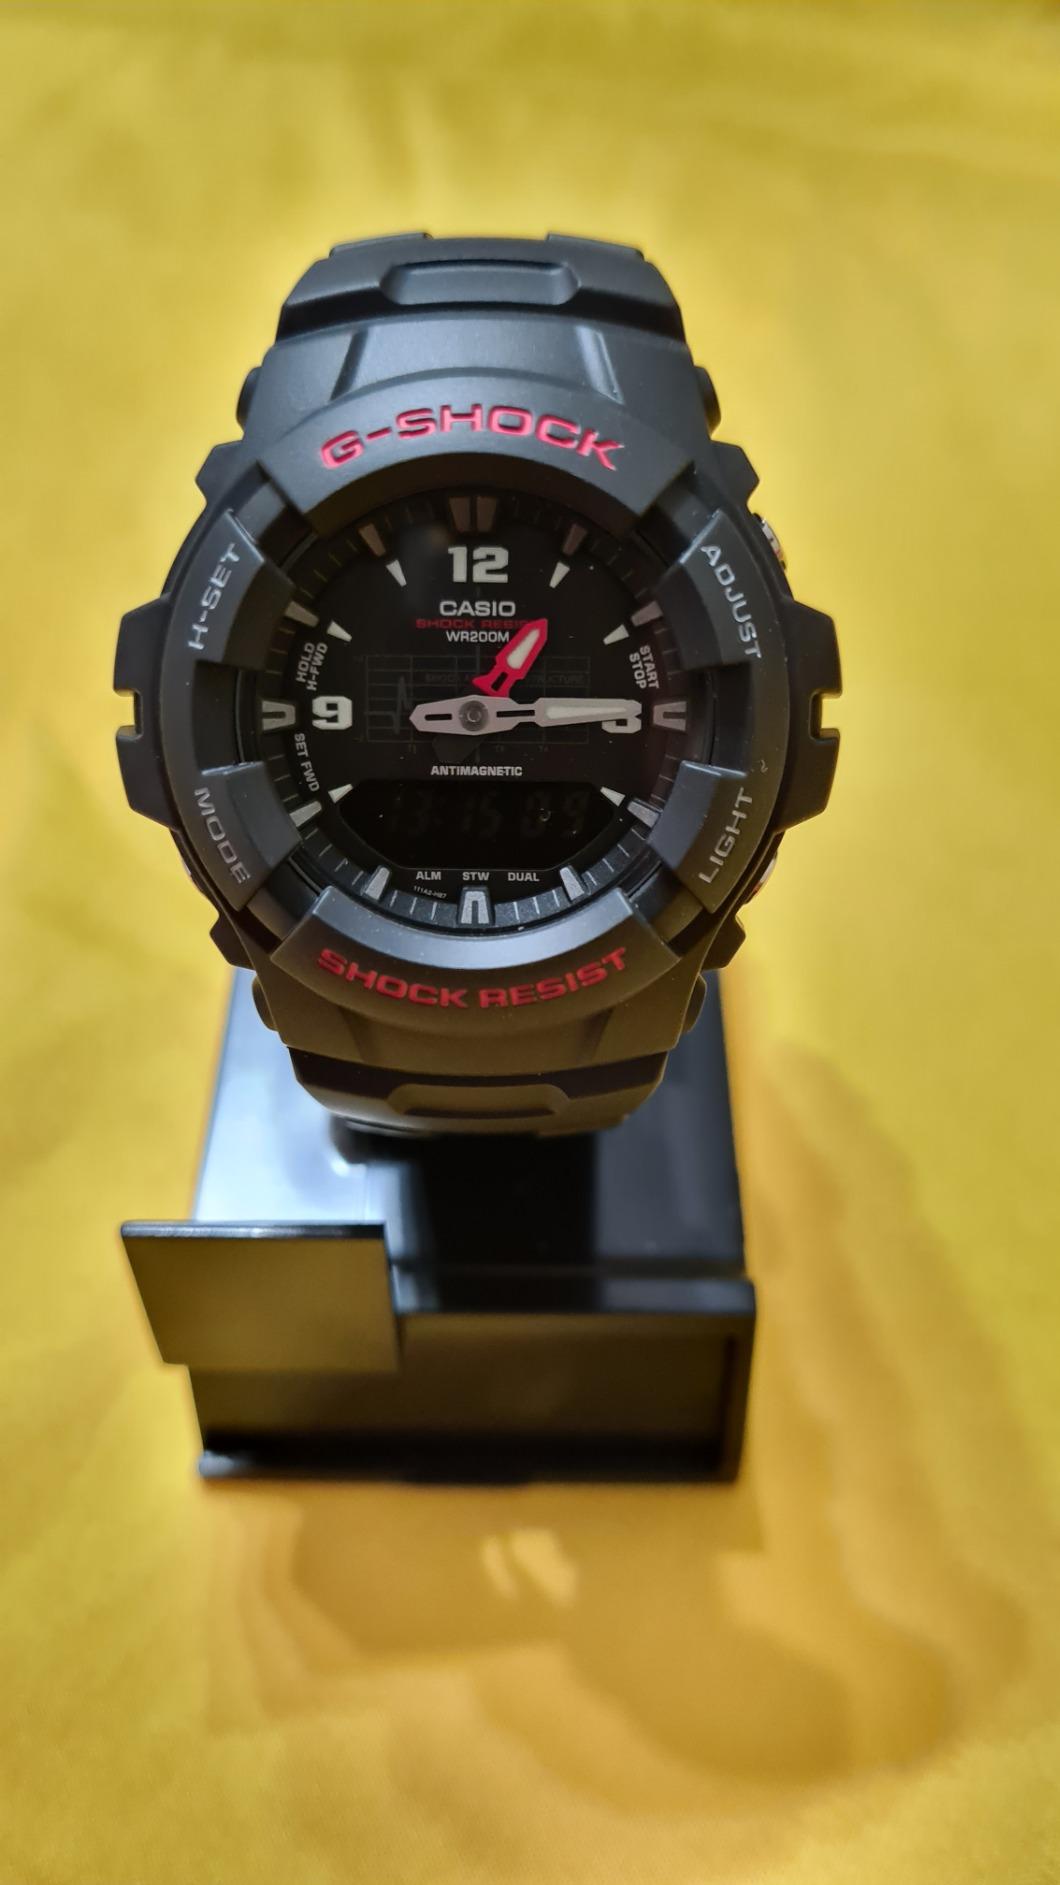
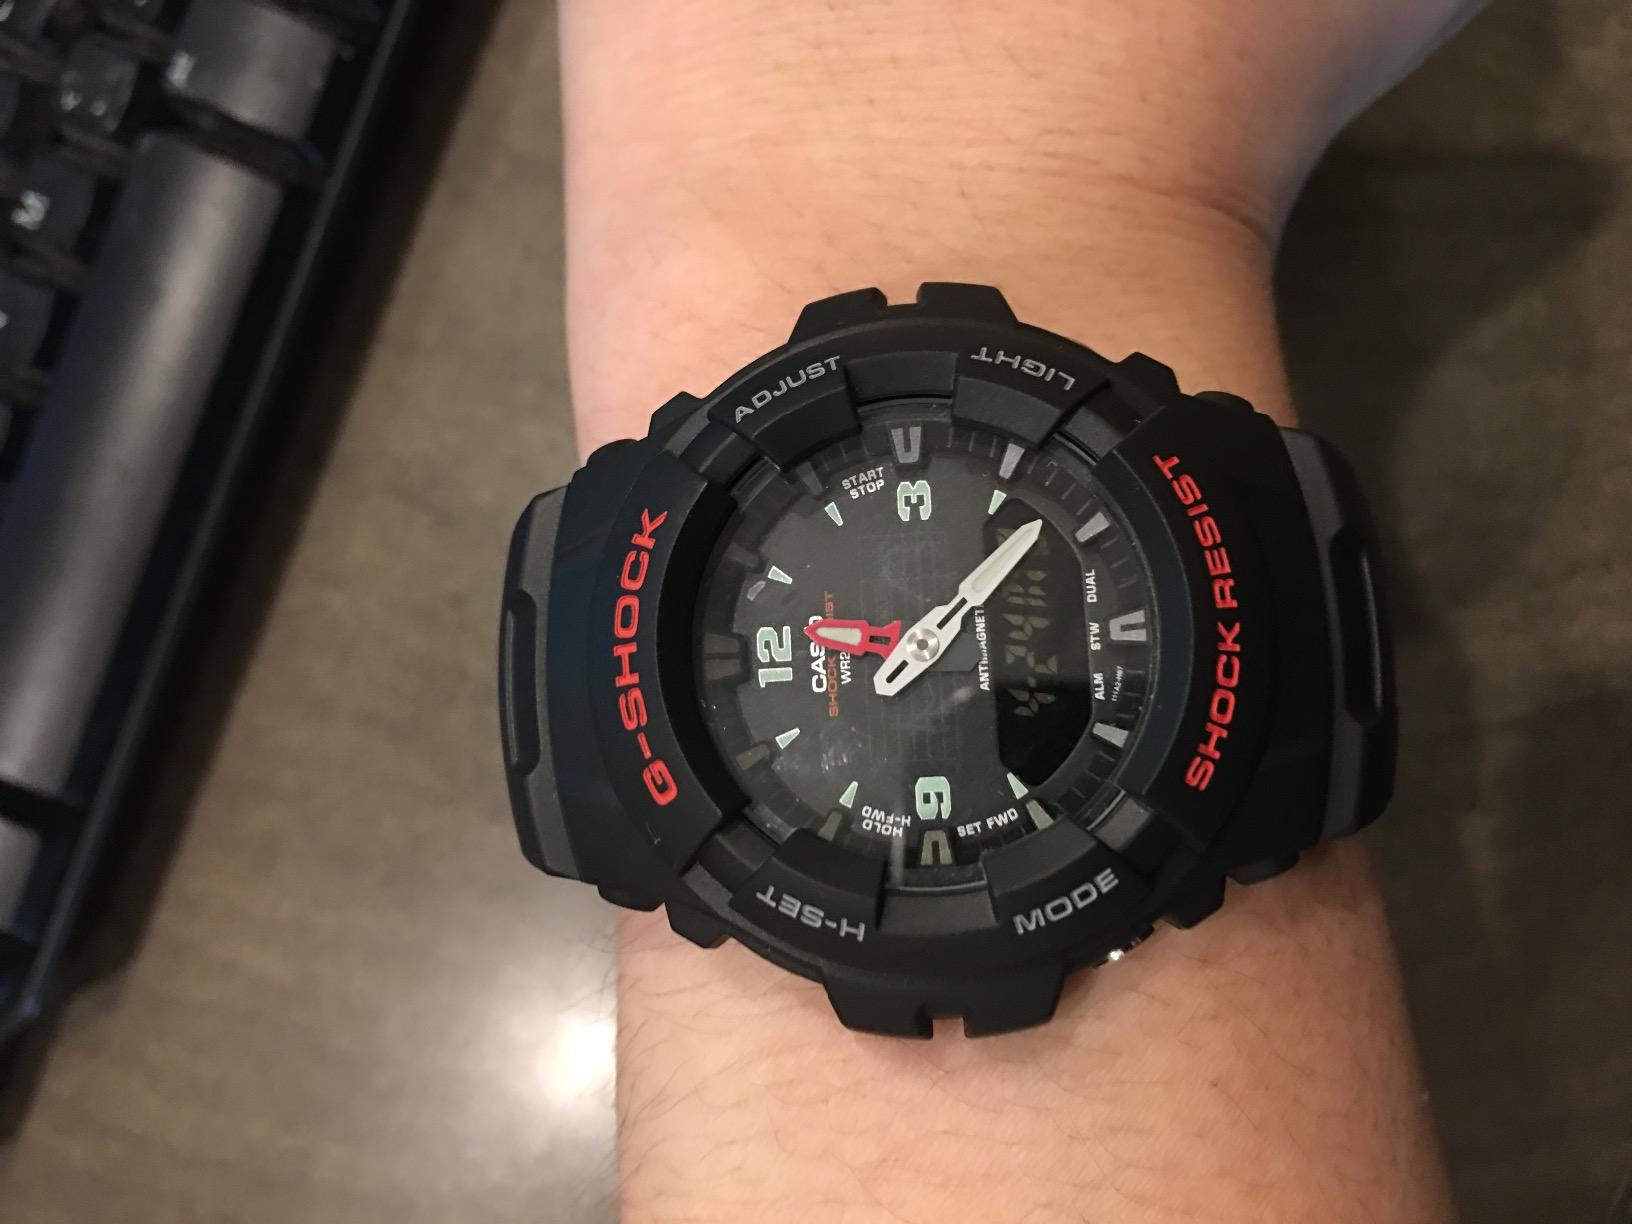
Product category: accessories_watch
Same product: yes